Ruston & Hornsby

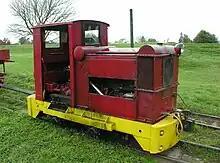
"Murray" a gauge locomotive, on the Blenheim Riverside Railway

The firm were builders of steam engines and portable steam engines for many years, mainly for the agricultural market; however, they also created steam rollers which were used for making roads and owned by contractors and councils.